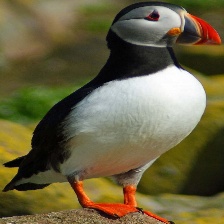
Species: PUFFIN
Scientific name: FRATERCULA